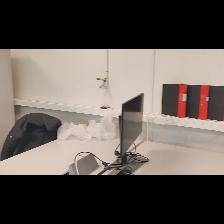
Label: NonHuman